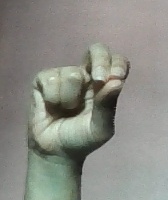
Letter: gaaf